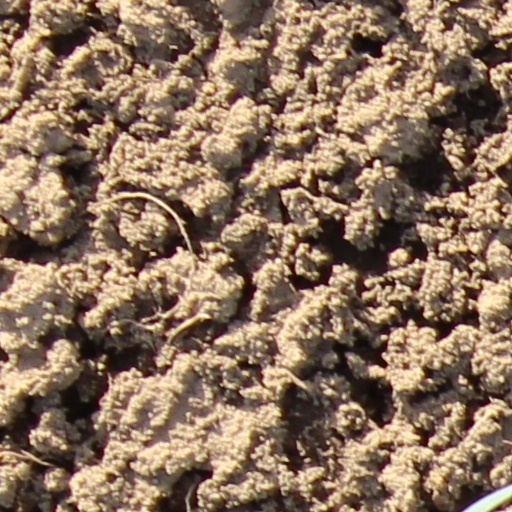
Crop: wheat